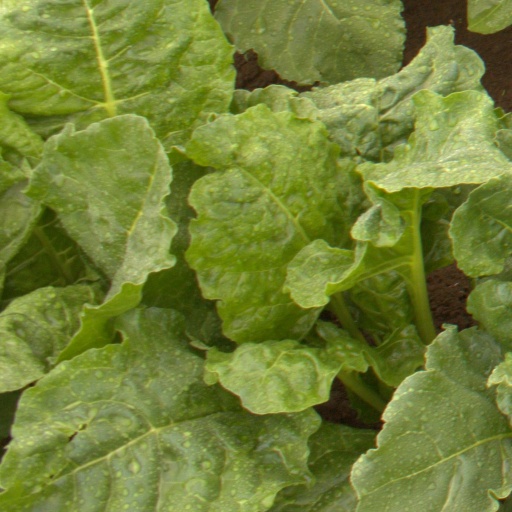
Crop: sugar beet